Diane Ducret

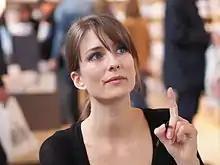
Diane Ducret at the "Salon du livre de Paris" in March 2014

Diane Ducret is a Franco-Belgian writer. She has published both non-fiction historical books and novels. Much of her writing concerns the historical experiences of women, including studies of women who were closely associated with notorious dictators or gangsters. She has also written comedic fiction, and worked as a writer and host for historical television series.